Kalustyan's

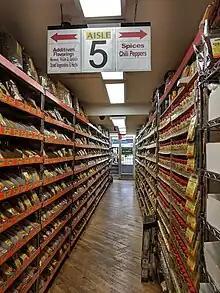
The store stocks spices and other ingredients from around the world.

Kalustyan eventually sold the shop to John Bas, a relative and employee. In 1988 the Kalustyan’s store was purchased by Bangladeshi businessmen Sayedul Alam and Aziz Osmani, who transformed the shop from an Indian/Armenian/Turkish store to one with over 10,000 food products from over 80 countries, and added an eat-in café/deli on the second floor. Bas later founded the Kalustyan Corporation, a New Jersey–based importer.